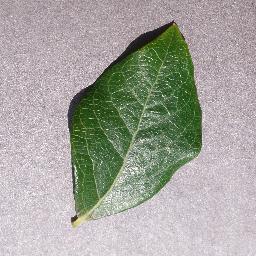
Label: Blueberry___healthy